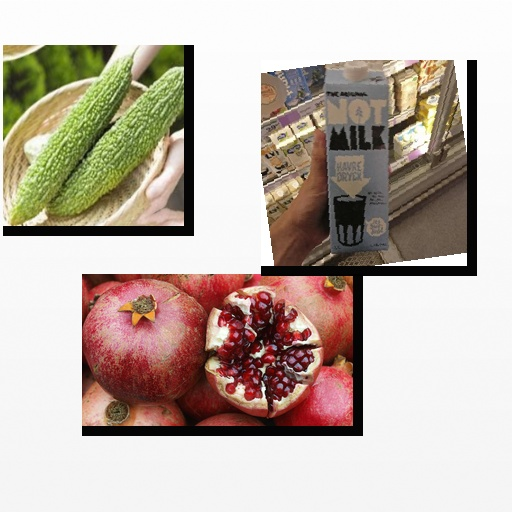
Food items: bitter_gourd, pomegranate, oat_milk